Bruno Schiavi

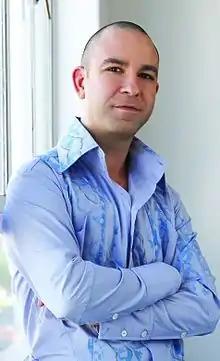
Schiavi in 2005

Schiavi was born on 10 July 1972 in Sydney's Inner West. His father worked for Italian embassies; the family moved several times before eventually settling in Australia. He attended Rosebank College in the Inner Western Sydney suburb of Five Dock, graduating in 1990.